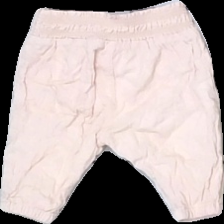
View: back
Type: Trousers
Category: Children
Brand: Newbie (Kappahl)
Colors: Pink
Material: 100% cotton
Pattern: Embroidered
Cut: Regular
Size: 56
Season: All
Damage location: middle center
Damage 2 location: bottom right
Price range: 50-100
Recommended usage: Reuse
Description: rosa byxor med broderade blommor på